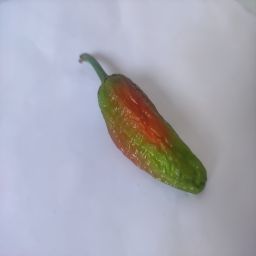
Crop: New Mexico Green Chile
Quality: Old